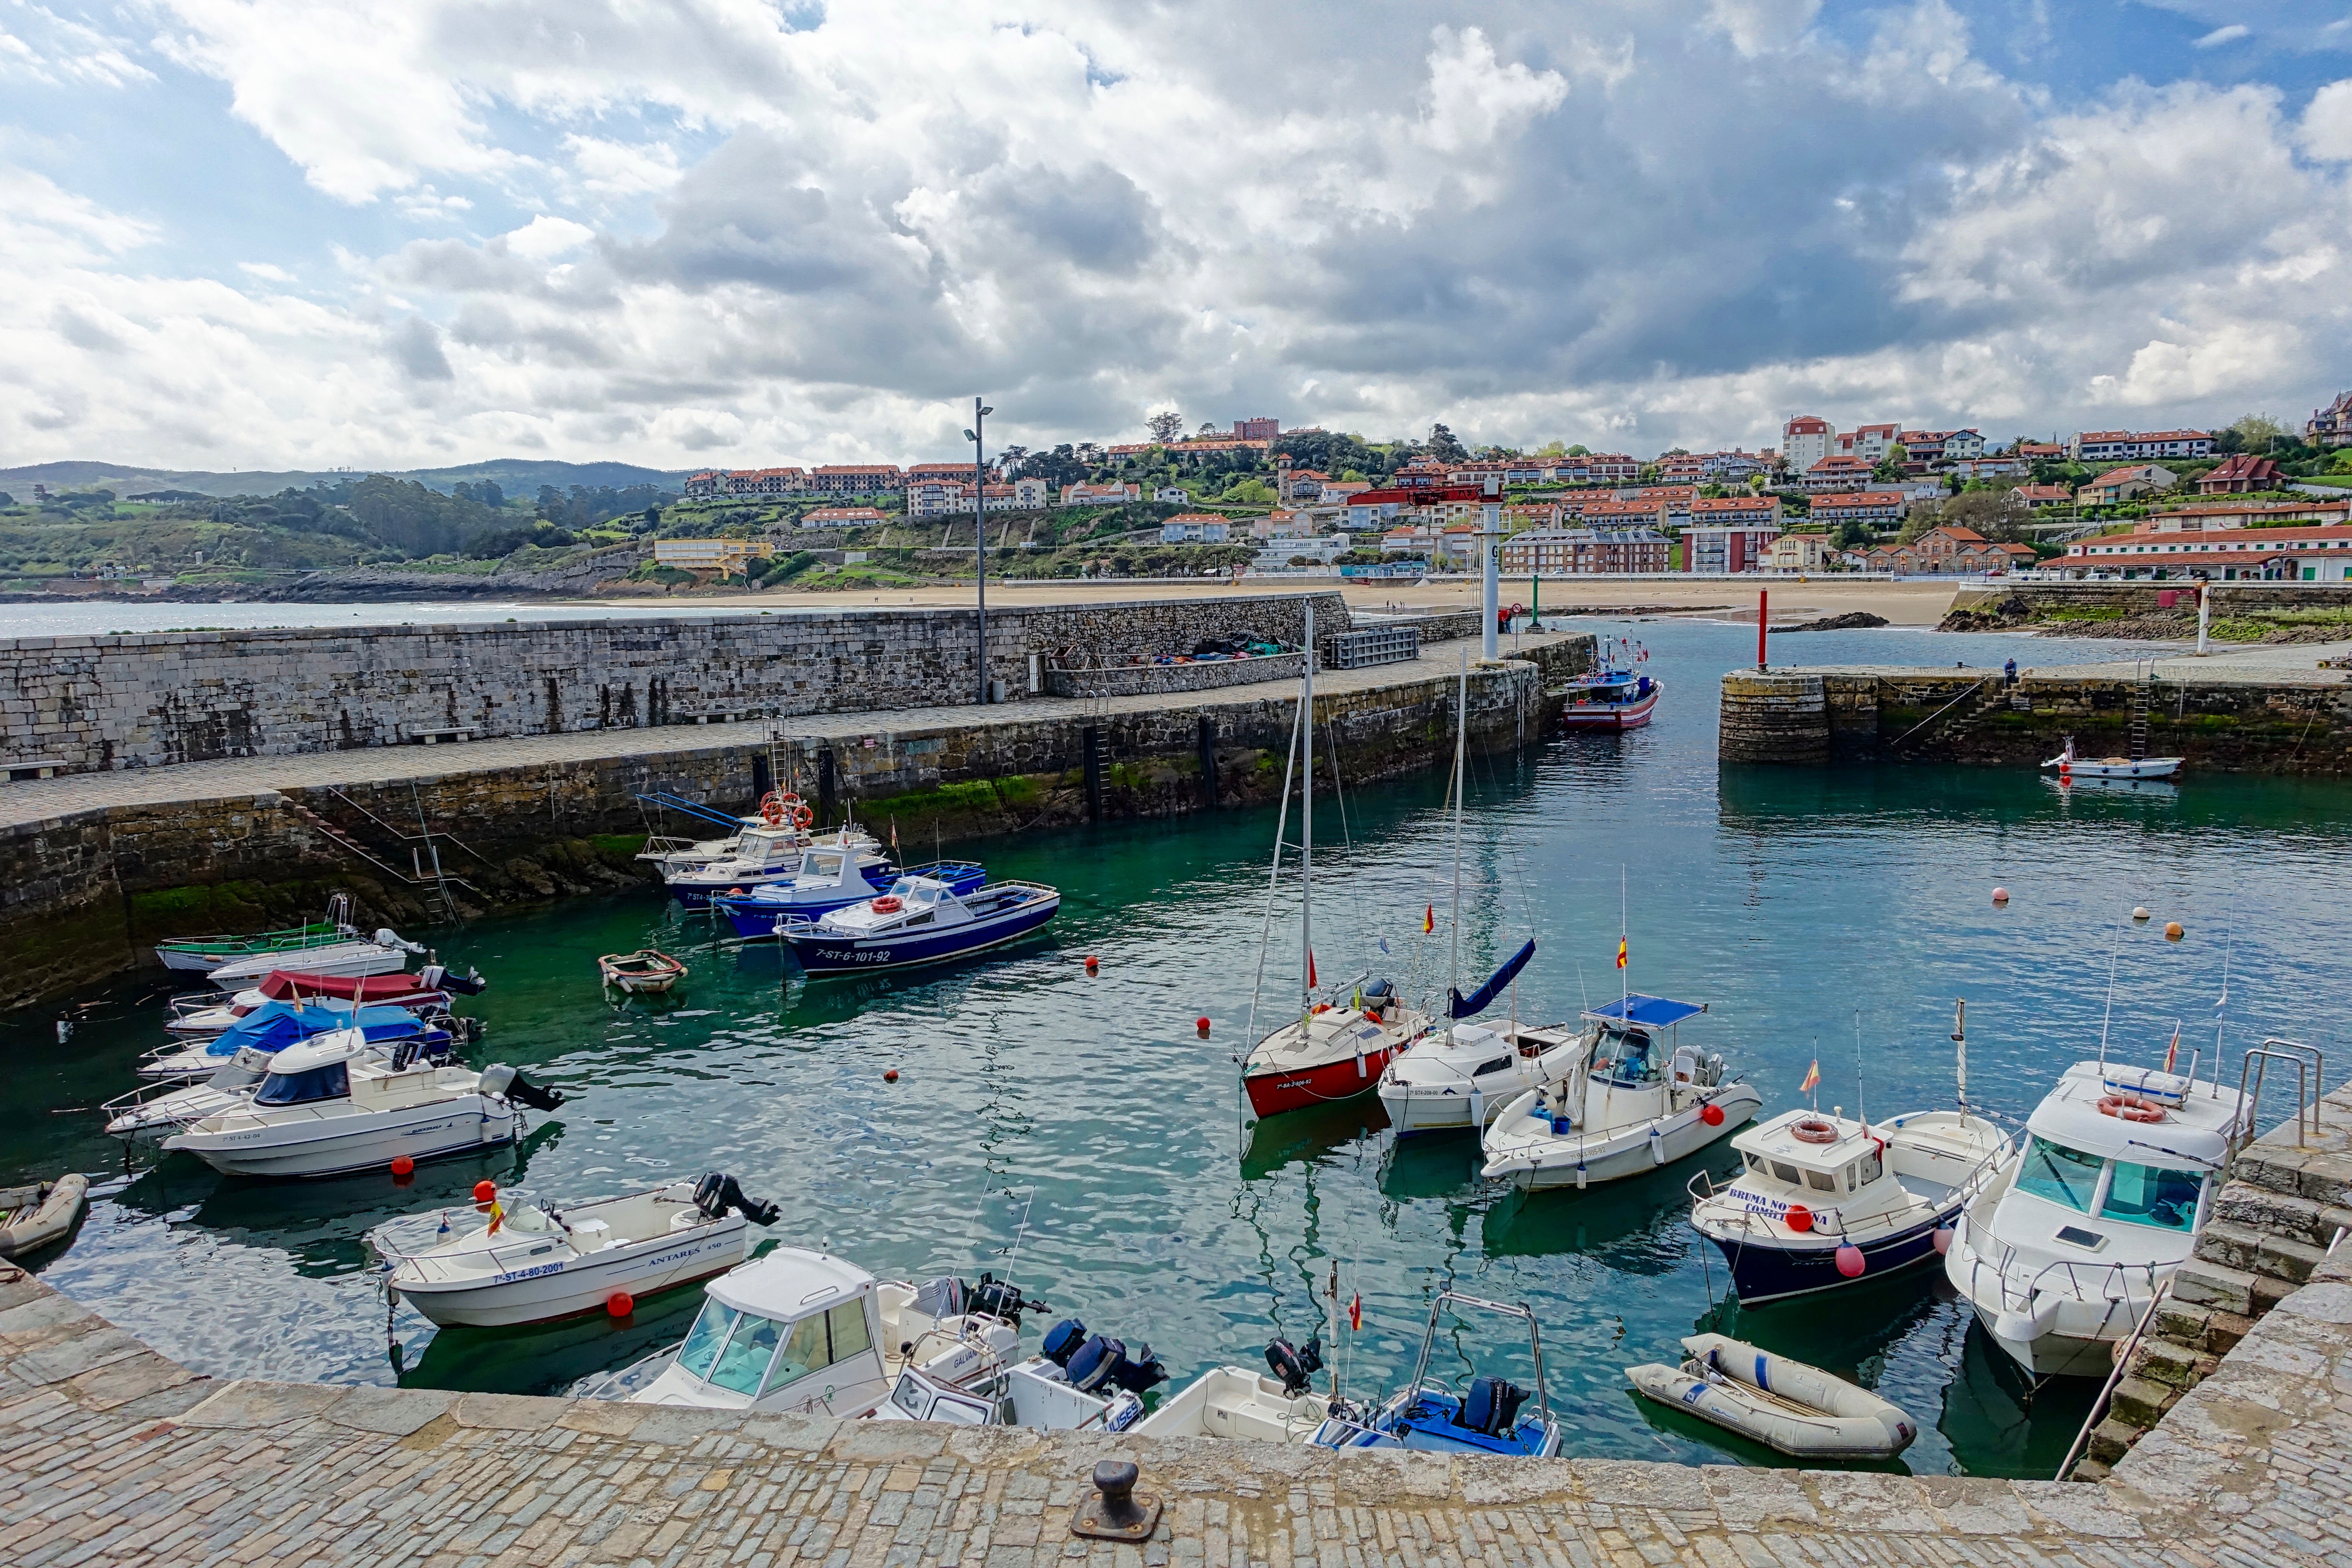
sea, dock, boat, vacation, vehicle, bay, harbor, harbour, marina, port, tourism, nautical, boating, boats, ships, marine, maritime, vessels, anchorage